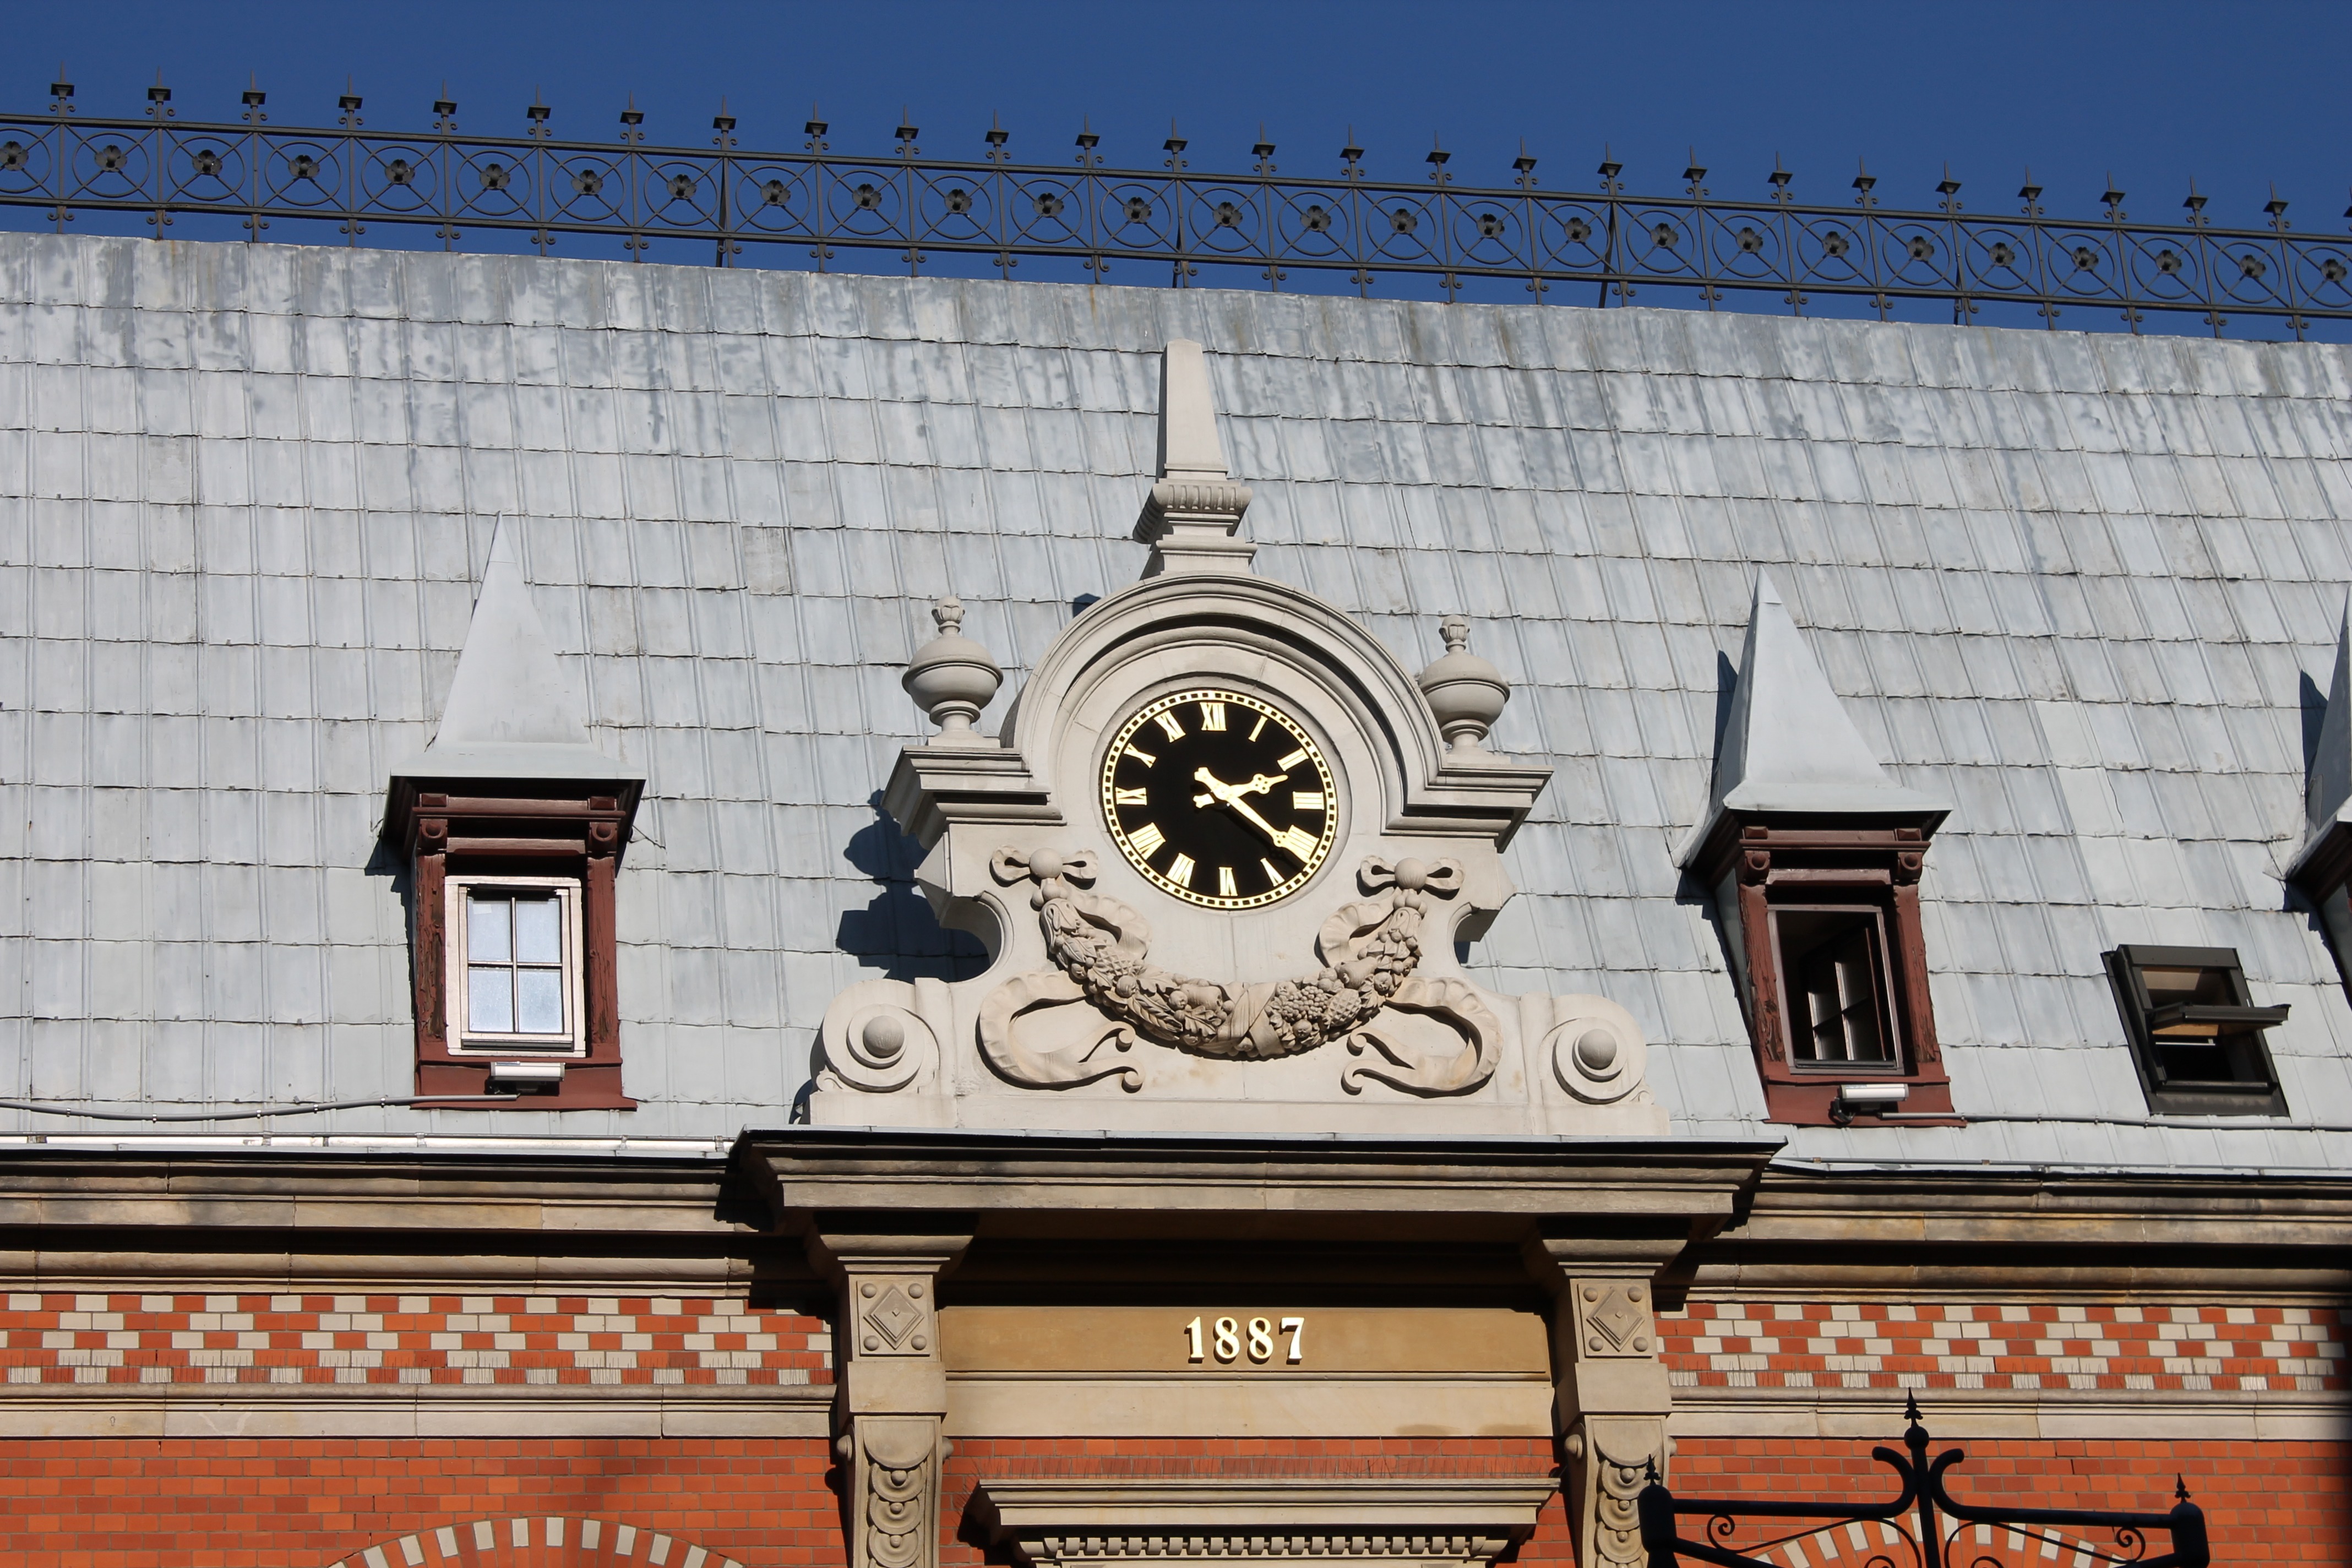
architecture, clock, time, monument, facade, synagogue, monuments, the old town, gliwice